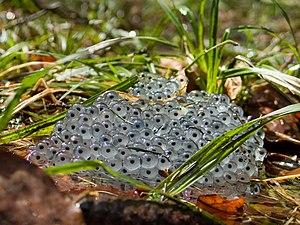
Une frayère est le lieu aquatique où se reproduisent les poissons et les amphibiens et par extension les mollusques et les crustacés.